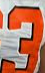
Number: 3